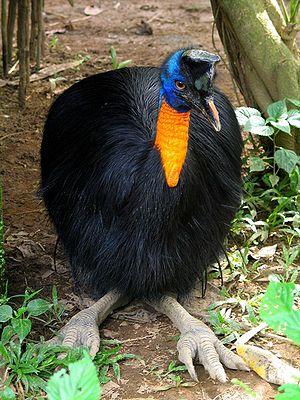
Le Casoar unicaronculé est une espèce d'oiseau appartenant à l'ordre des Casuariiformes et à la famille des Casuariidae.